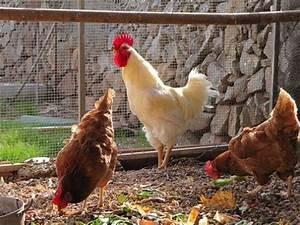
chicken